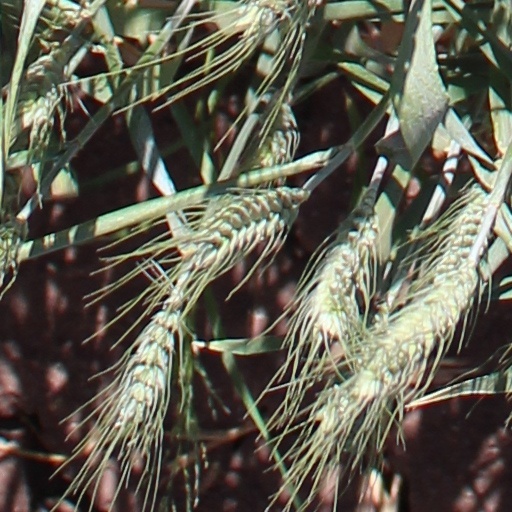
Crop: wheat